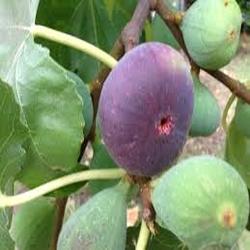
Label: Fig